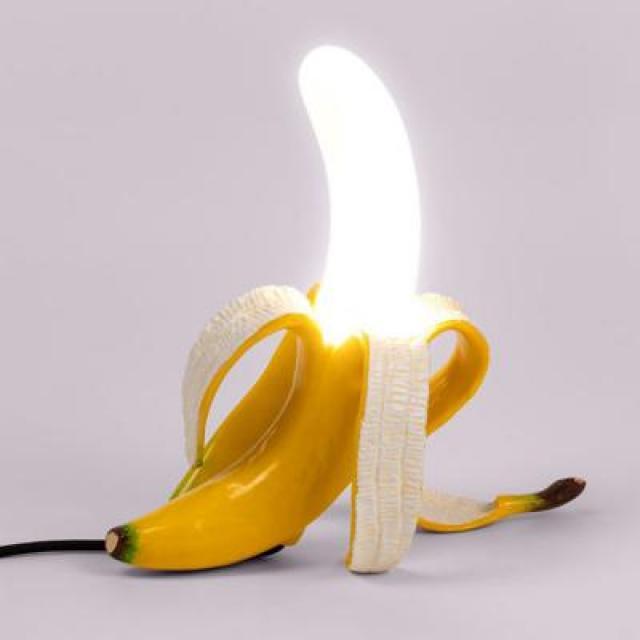
Label: bananas